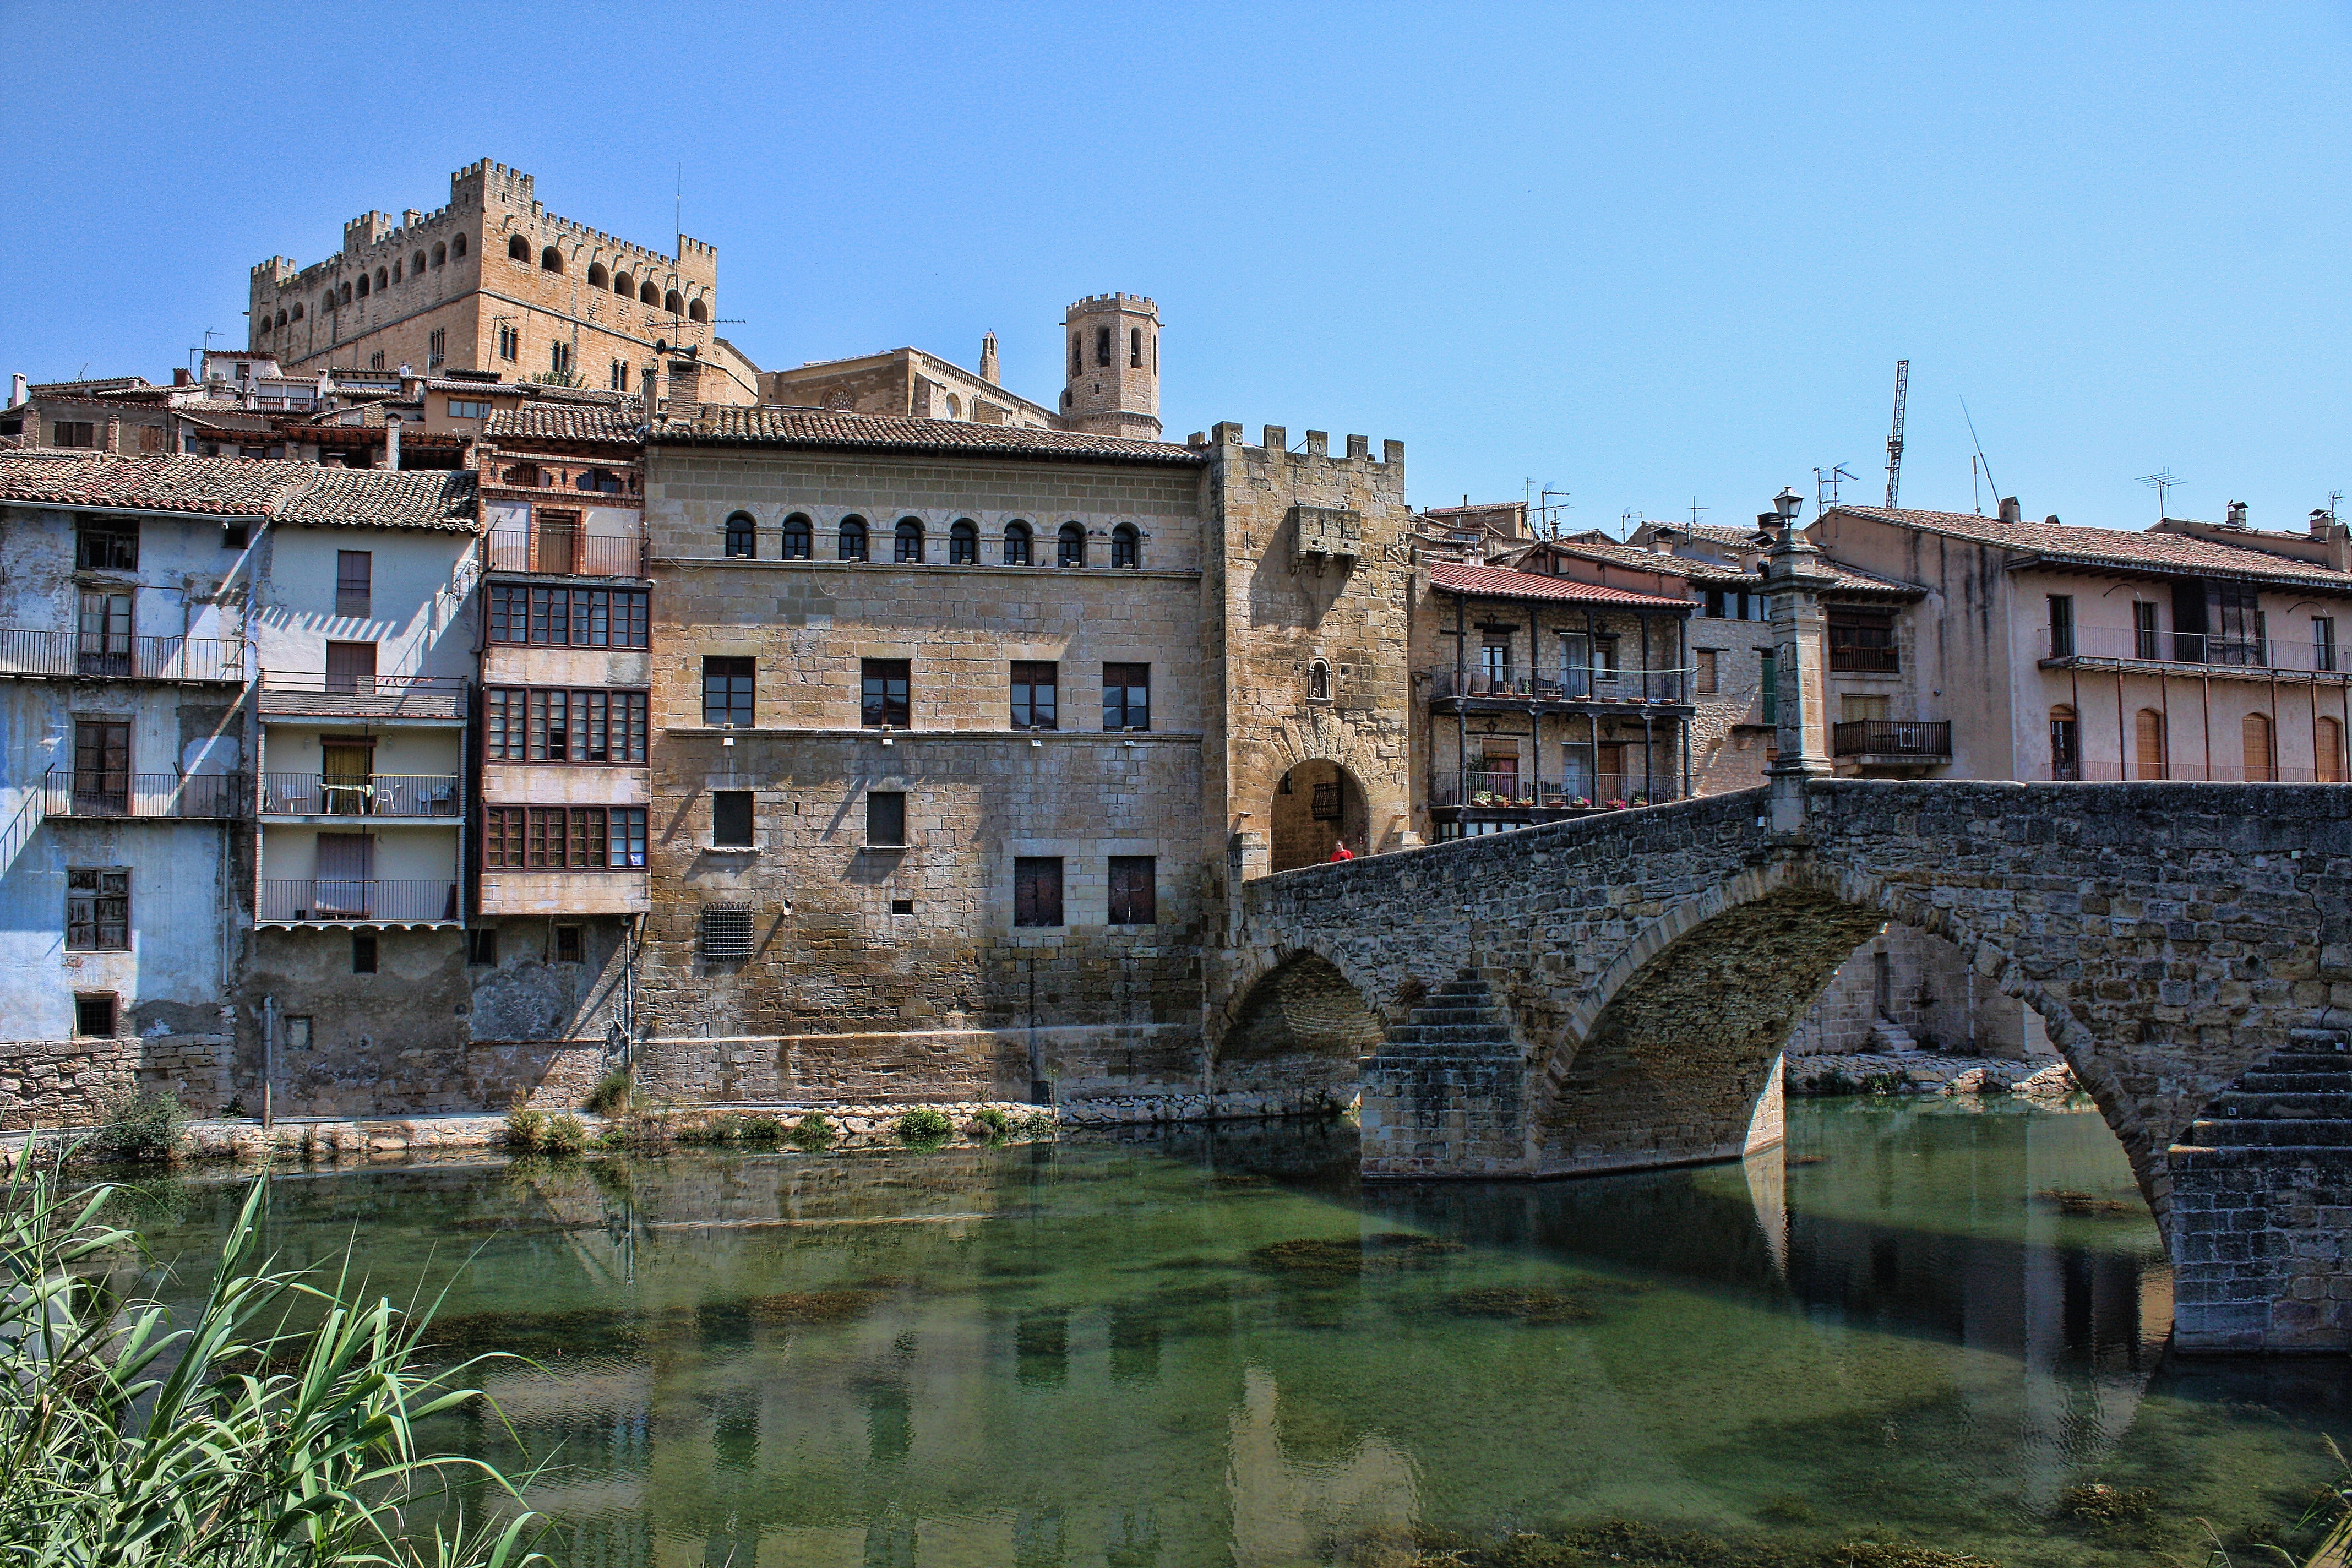
town, chateau, palace, river, canal, tourism, waterway, estate, moat, historic site, ancient history, human settlement, water castle